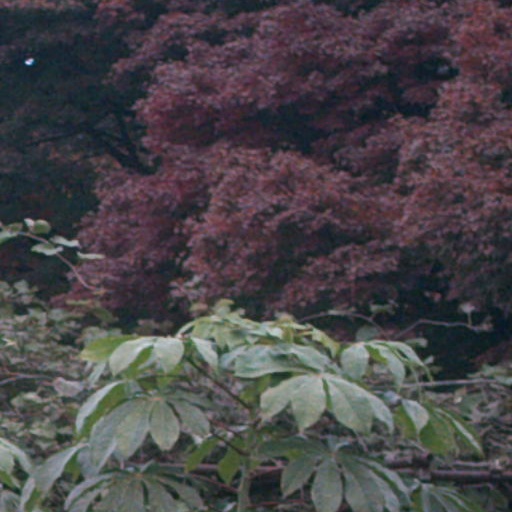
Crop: cassava